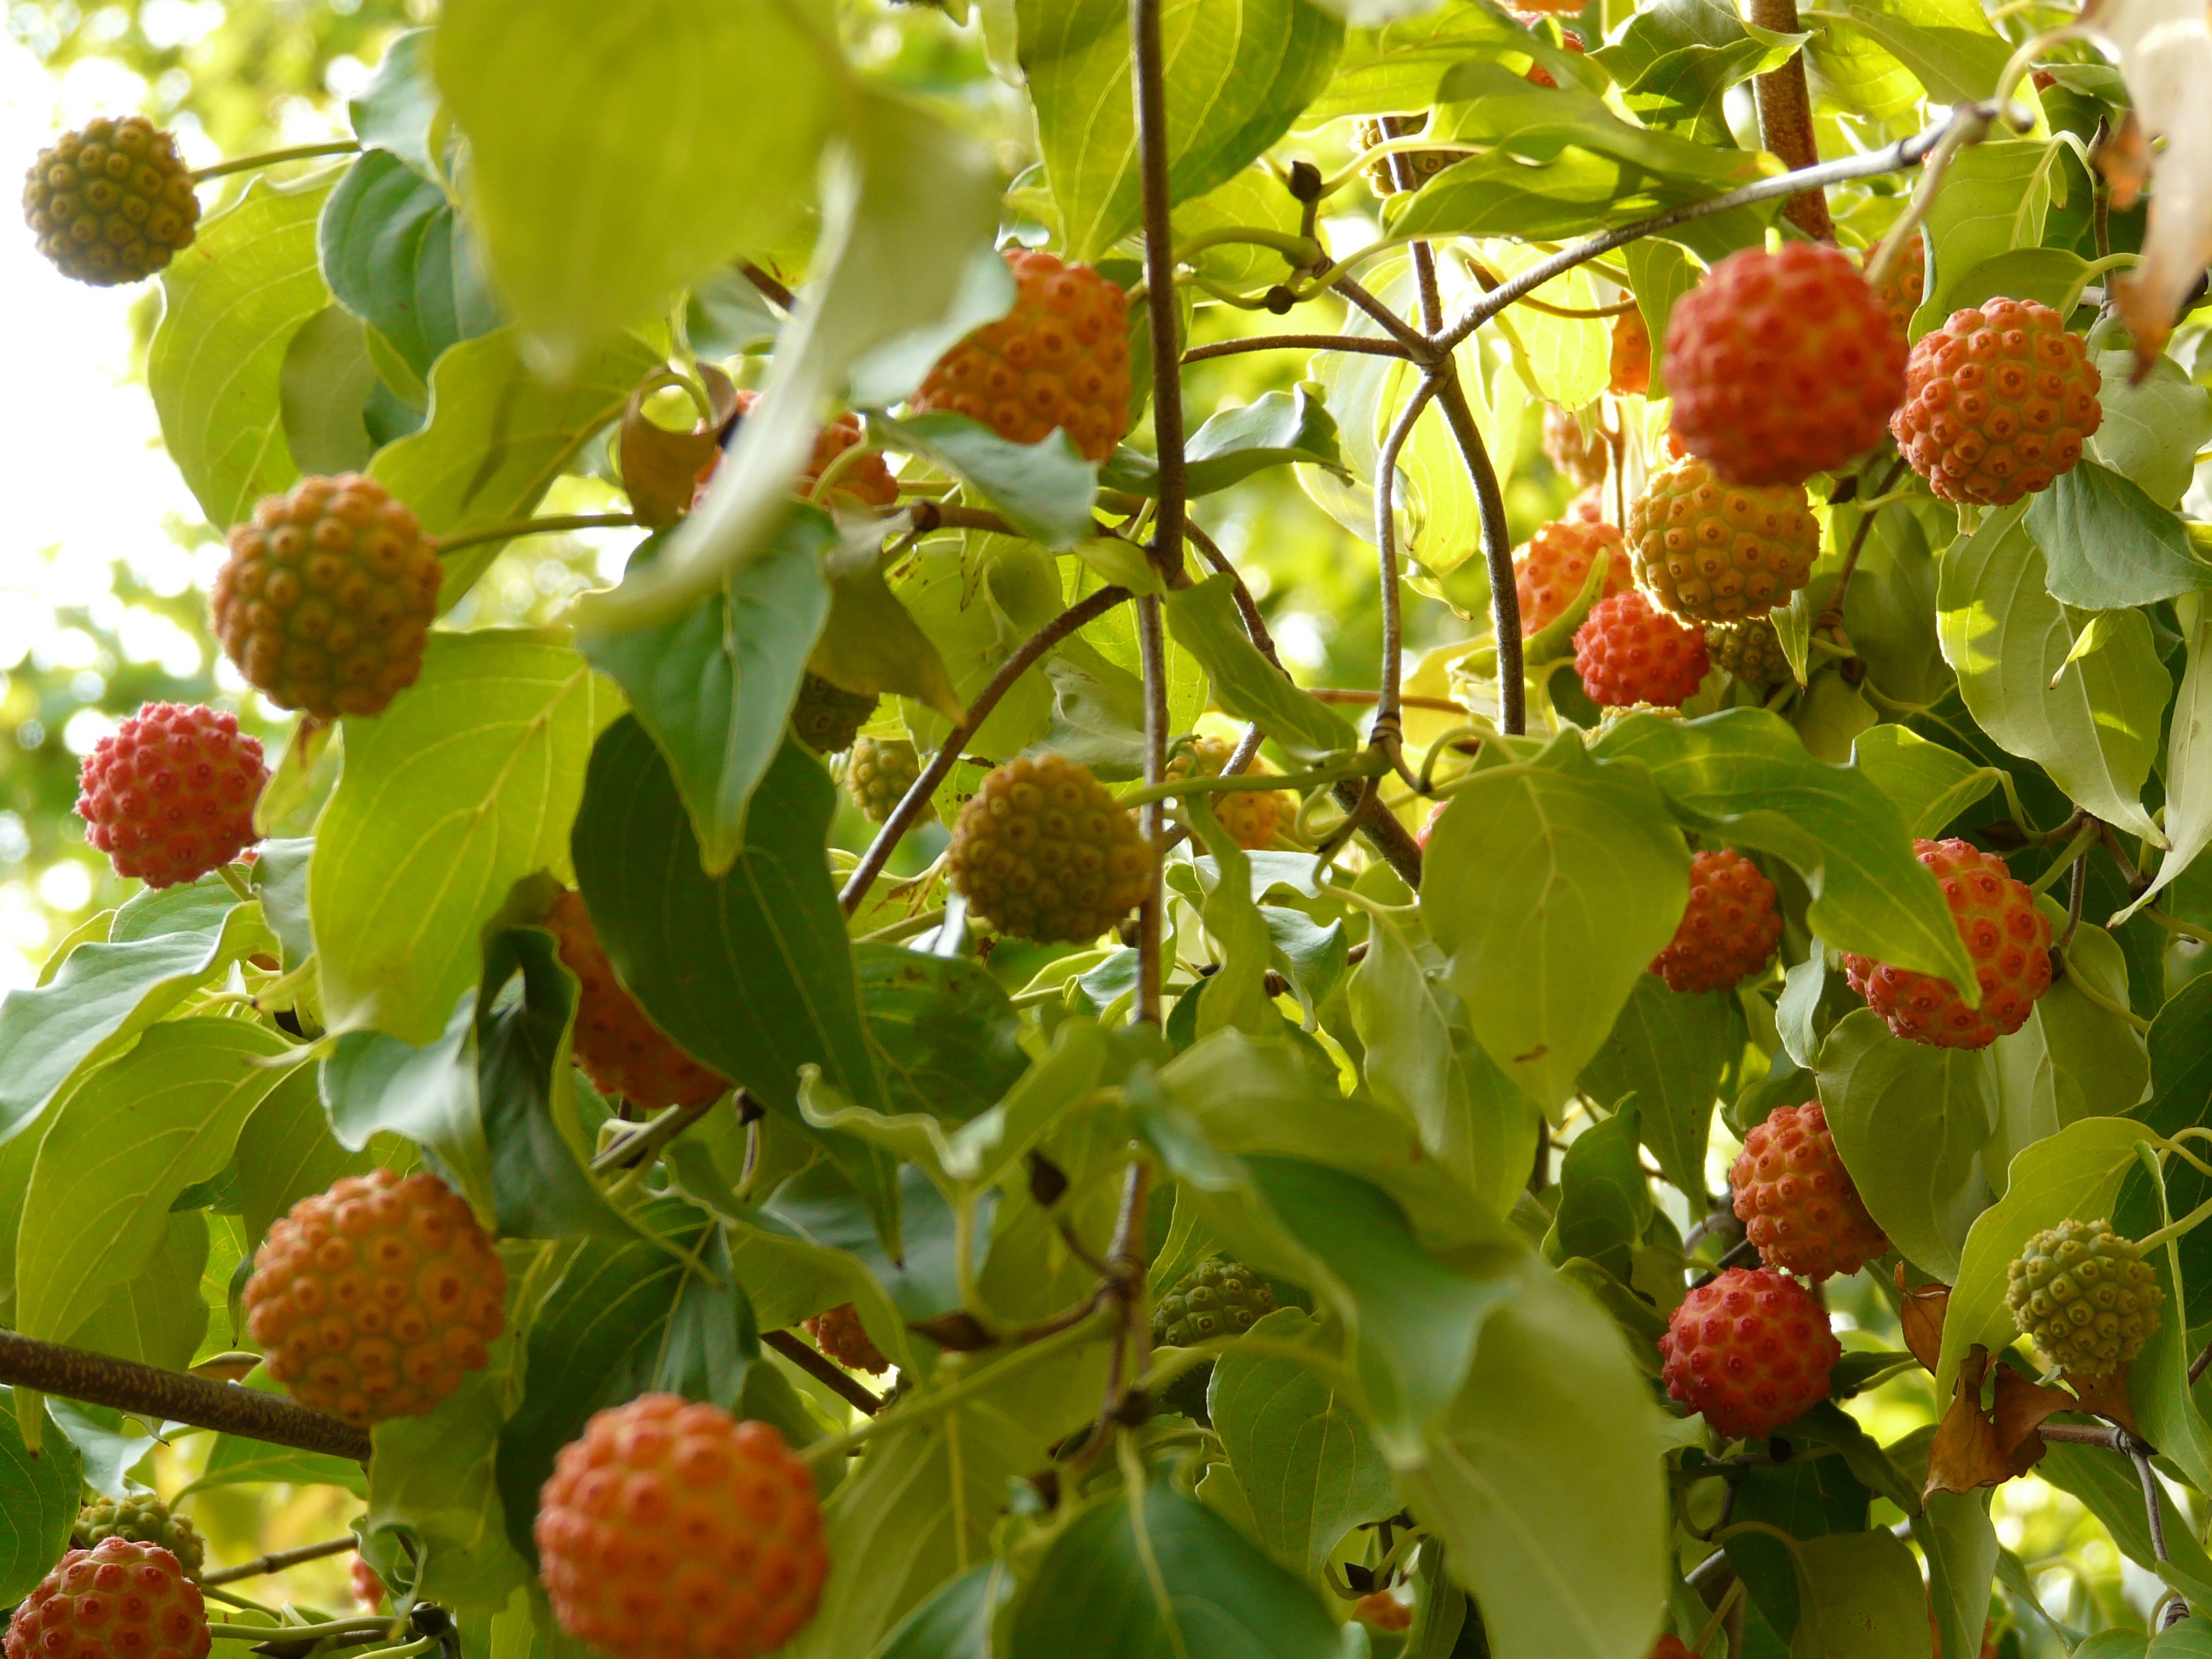
branch, plant, fruit, berry, flower, food, green, red, produce, evergreen, autumn, shrub, dogwood, immature, flowering plant, cornus kousa, asian dogwood blossoms, land plant, schisandra, dogwood greenhouse, dogwood blossoms